Neptis dumetorum

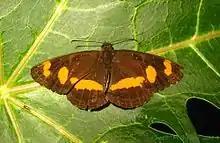

Neptis dumetorum is a butterfly in the family Nymphalidae. It is found on Réunion in the Indian Ocean.